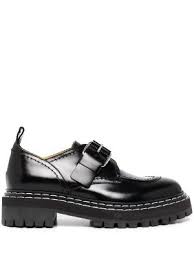
Label: Brogue